An Unseen Enemy

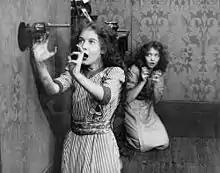
Still with Lillian and Dorothy Gish

An Unseen Enemy is a 1912 Biograph Company short silent film directed by D. W. Griffith, and was the first film to be made starring the actresses Lillian Gish and Dorothy Gish. A critic of the time stated that "the Gish sisters gave charming performances in this one-reel film". The film was shot in Fort Lee, New Jersey where early film studios in America's first motion picture industry were based at the beginning of the 20th century. Consistent with practice at that time, the actors in the cast and their roles are not listed in the film. (The car chase near the end was not filmed in Fort Lee. It began in Little Silver, NJ and ended in Oceanport, NJ, the movable Goose Neck Bridge connecting the two).